Hayao Miyazaki

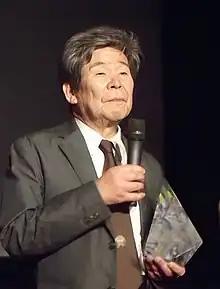
Miyazaki first worked with Isao Takahata "(pictured)" in 1964, spawning a lifelong collaboration and friendship.

In 1963, Miyazaki was employed at Toei Doga; this was the last year the company hired regularly. He began renting a four-and-a-half "tatami" apartment in Nerima, Tokyo, near Toei's studio; the rent was , while his salary at Toei was . Miyazaki worked as an inbetween artist on the theatrical feature films "Doggie March" (1963) and "Gulliver's Travels Beyond the Moon" (1965) and the television anime "Wolf Boy Ken" (1963). His proposed changes to the ending of "Gulliver's Travels Beyond the Moon" were accepted by its director; he was uncredited but his work was praised. Miyazaki found inbetween art unsatisfying and wanted to work on more expressive designs. He was a leader in a labor dispute soon after his arrival at Toei, and became chief secretary of its labor union in 1964; its vice-chairman was Isao Takahata, with whom Miyazaki would form a lifelong collaboration and friendship. Around this time, Miyazaki questioned his career choice and considered leaving the industry; a screening of "The Snow Queen" in 1964 moved him, prompting him to continue working "with renewed determination".